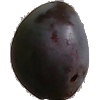
Label: Plum 3